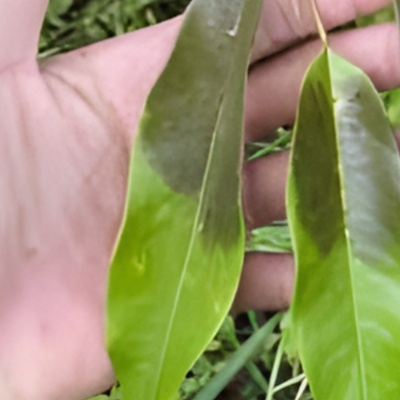
Label: Leaf_Rhizoctonia